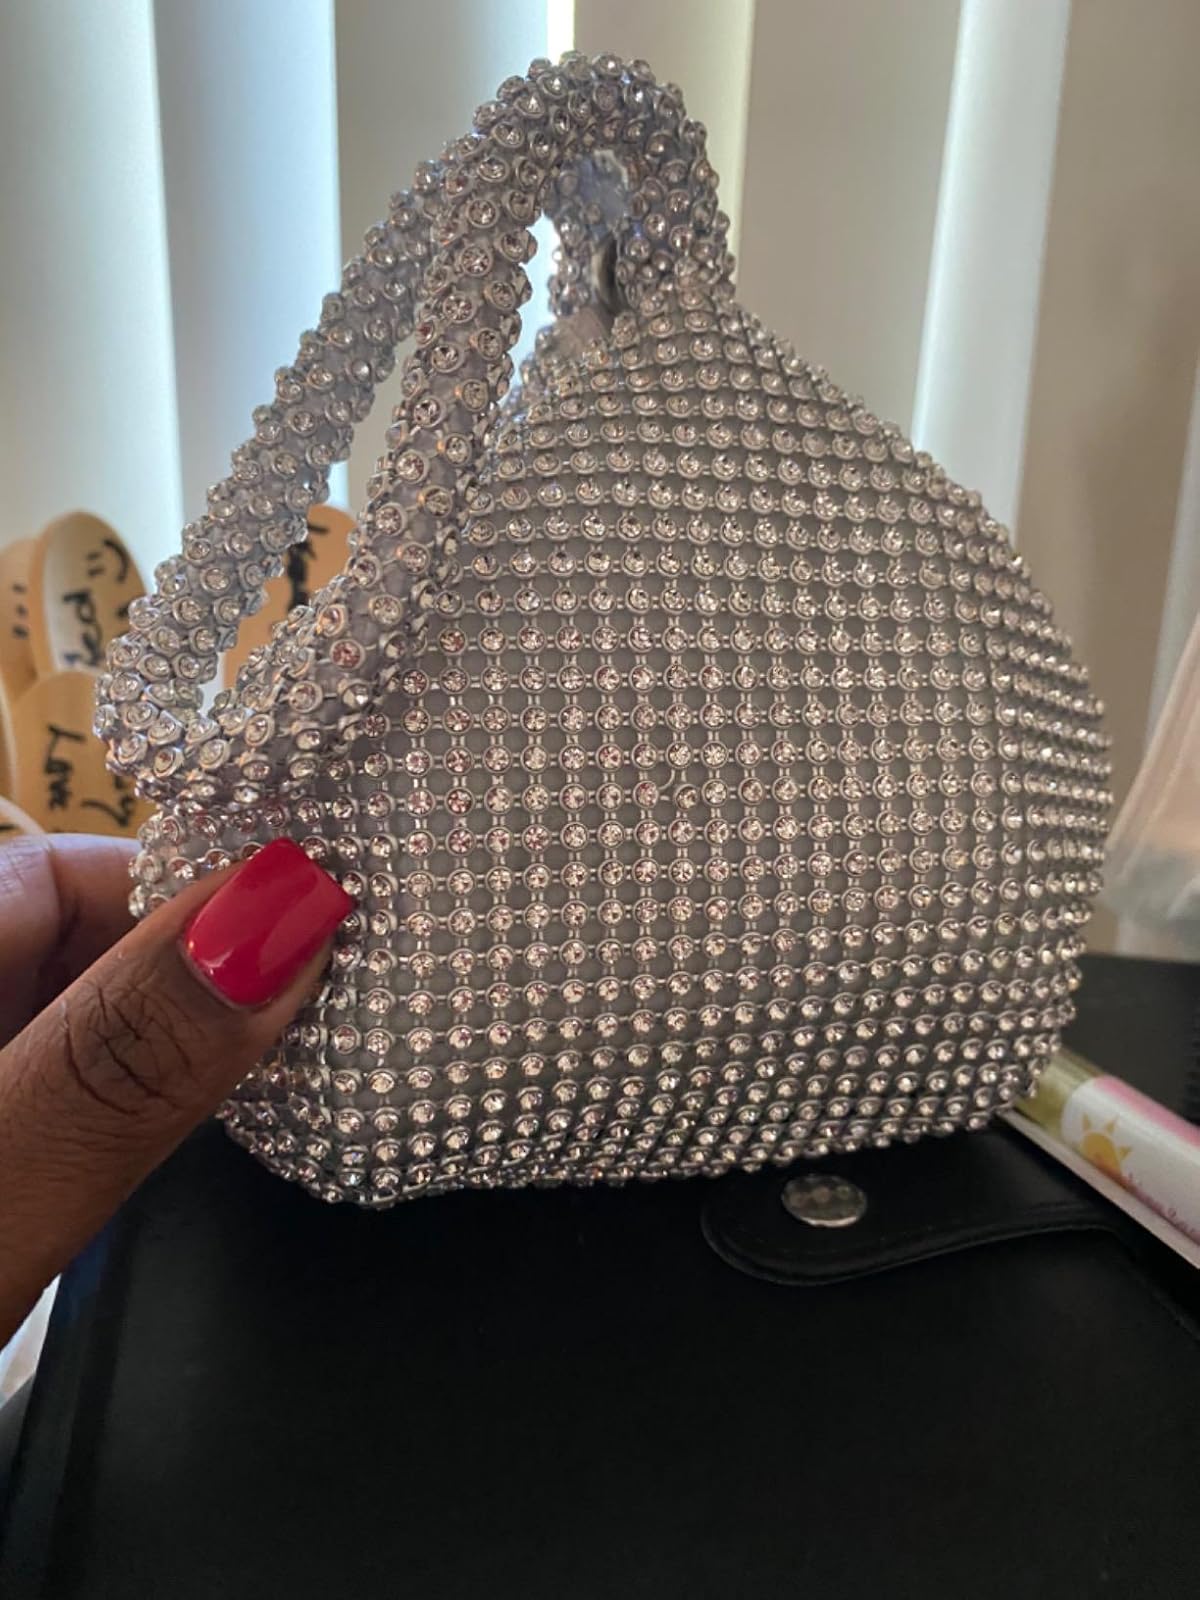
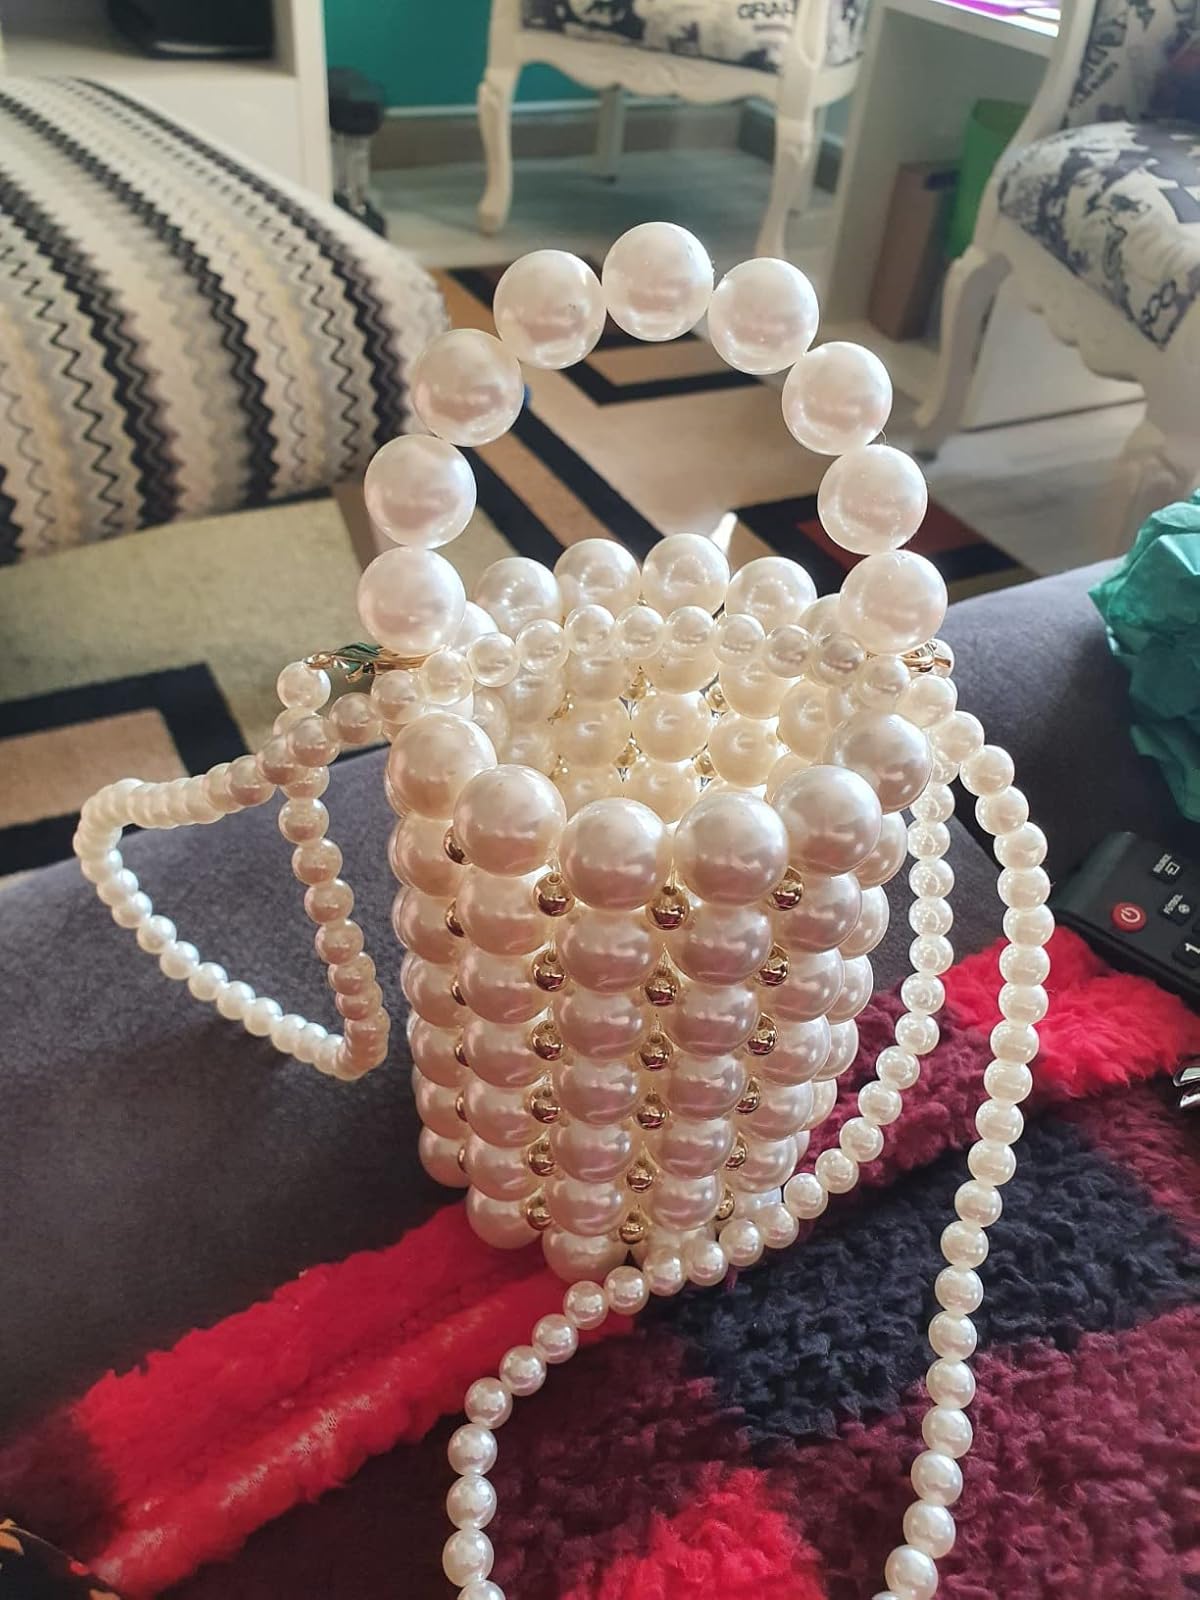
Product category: accessories_handbag
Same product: no